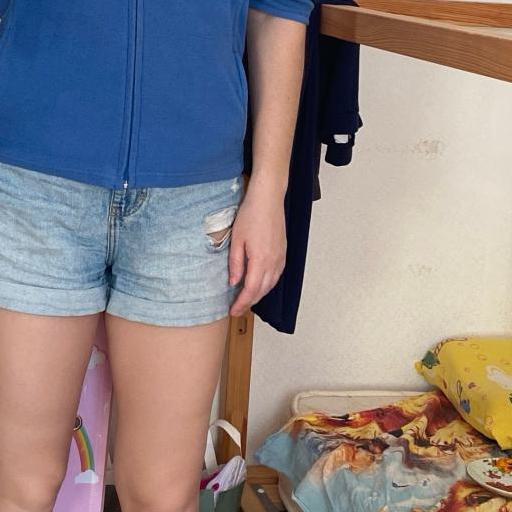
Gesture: no_gesture